George Wallace

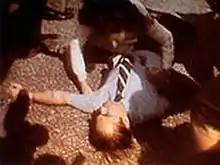
Wallace lies wounded on the ground immediately after the assassination attempt, as his wife, Cornelia, embraces him.

Planning for Wallace's 1968 presidential campaign began with a strategy session on the evening of the March 1967 inauguration of Lurleen Wallace. The meeting featured prominent white supremacists and anti-Semites, including: Asa Carter; William Simmons of the White Citizens' Council; Dallas County Sheriff Jim Clark; former Mississippi governor Ross Barnett; Leander Perez, a fervent Louisiana segregationist and anti-Semite; Kent Courtney, a John Bircher; and "a representative sent by Willis Carto, head of the Liberty Lobby and publisher of the anti-Semitic magazine "American Mercury.""